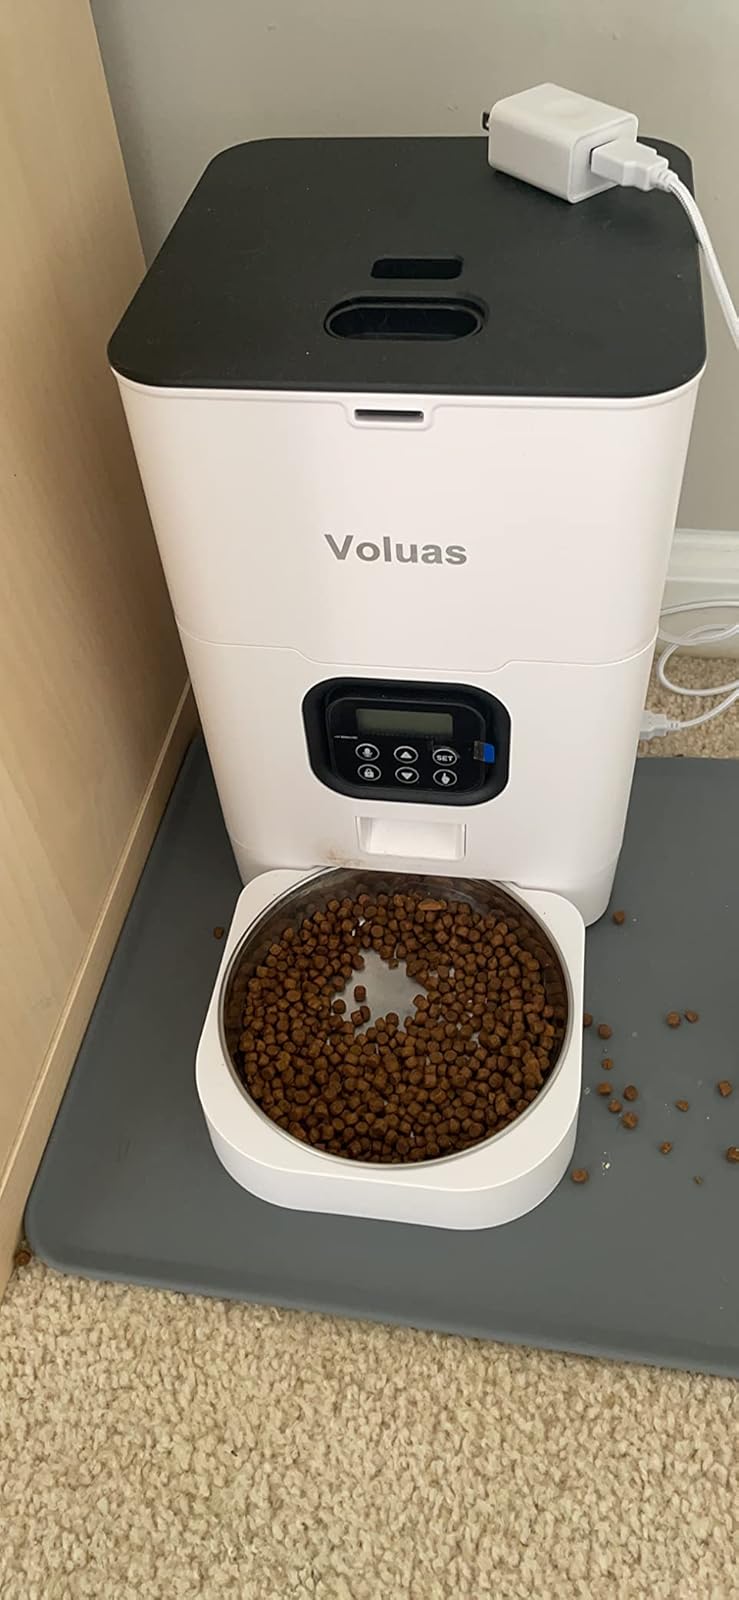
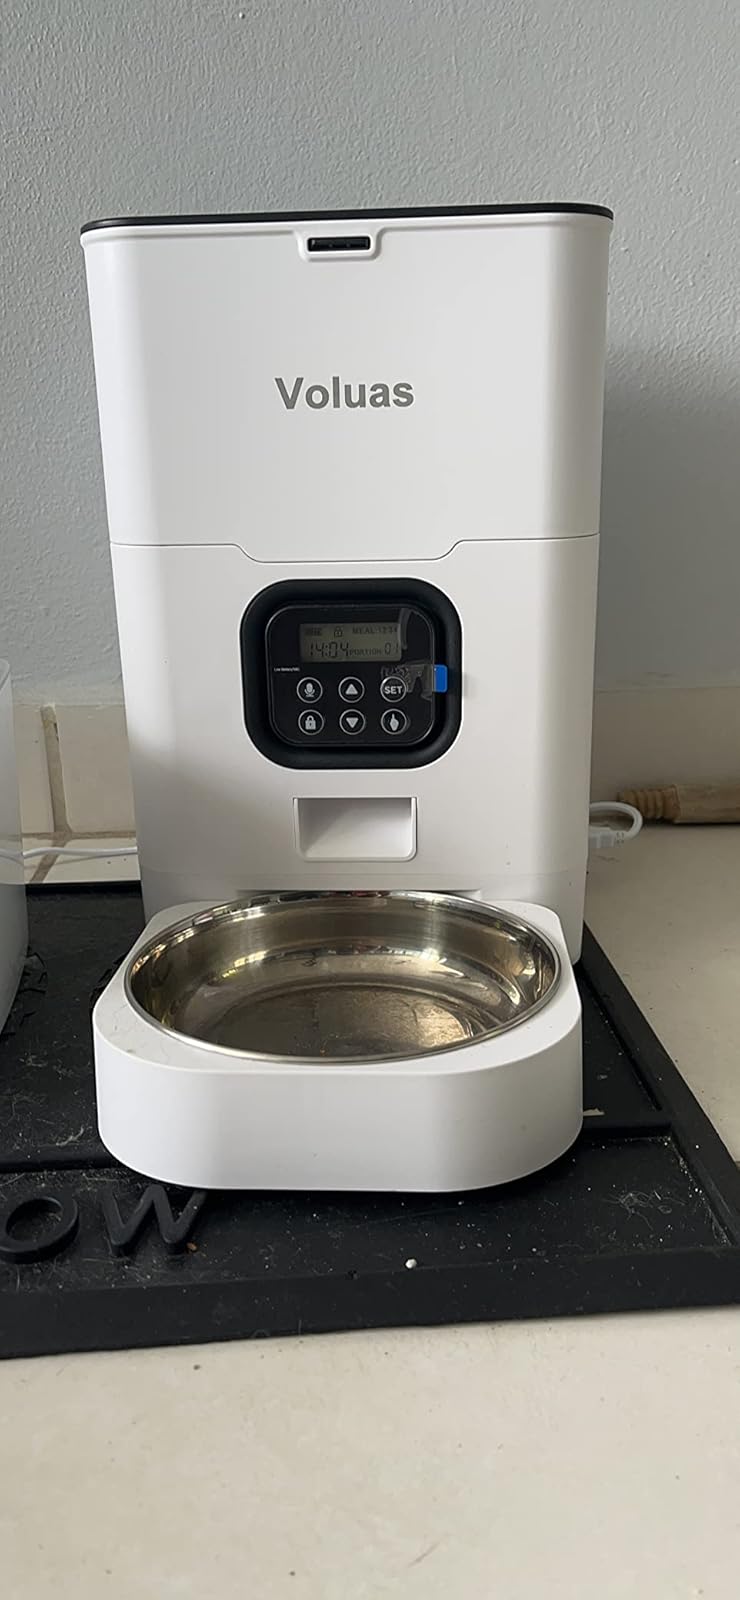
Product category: items_feeder
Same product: yes